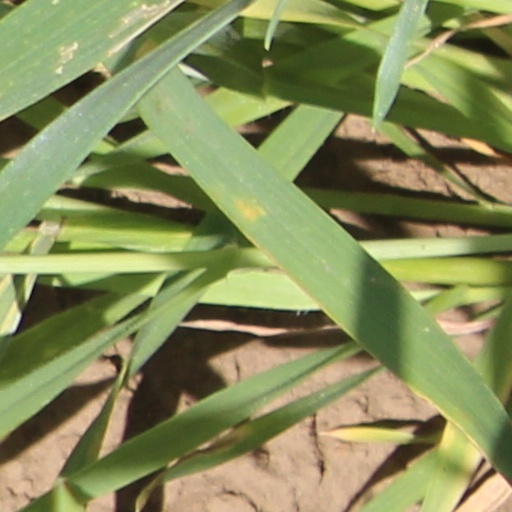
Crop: wheat